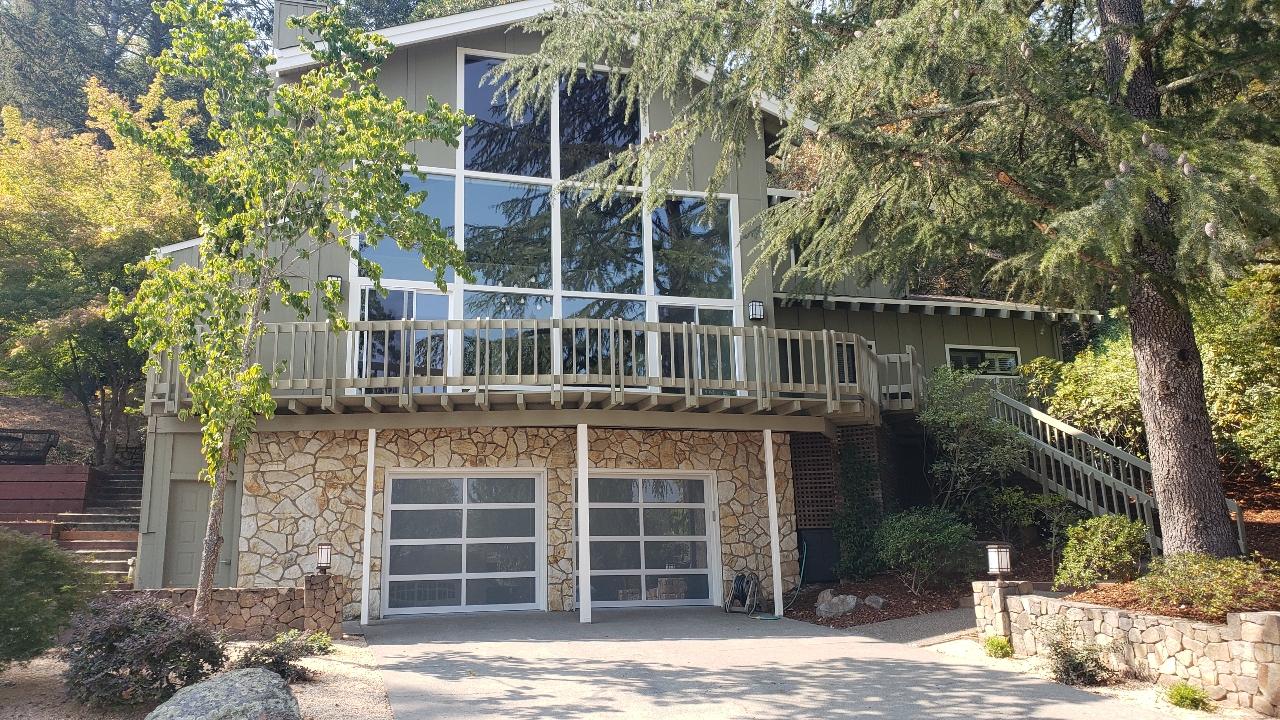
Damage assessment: no_damage